Abu Bakar of Johor

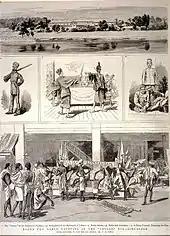
Illustration of activities in Istana Besar in 1882.

Abu Bakar employed the service of a Chinese contractor and long-time acquaintance, Wong Ah Fook, to oversee the development of Johor Bahru. The Johor Archives showed that Wong was the largest building contractor at that time and had been involved in at least twenty public works projects between 1887 and 1895. In addition, Wong was contracted to oversee the construction of the state mosque and several palaces including the Istana Tyersall under the direction of Abu Bakar. As gratitude to Wong's contributions to the state, Abu Bakar granted him a plot of land in the heart of Johor Bahru in 1892. Wong then oversaw the construction of a village, Kampong Ah Fook, as well as a road, Jalan Wong Ah Fook on the land he was granted.